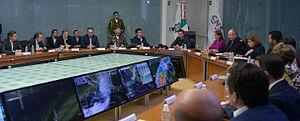
L’ouragan Patricia est le cyclone tropical le plus intense jamais observé dans l'hémisphère occidental en termes de pression atmosphérique et le plus fort à l'échelle mondiale en termes de vents maximums soutenus mesurés de manière fiable.